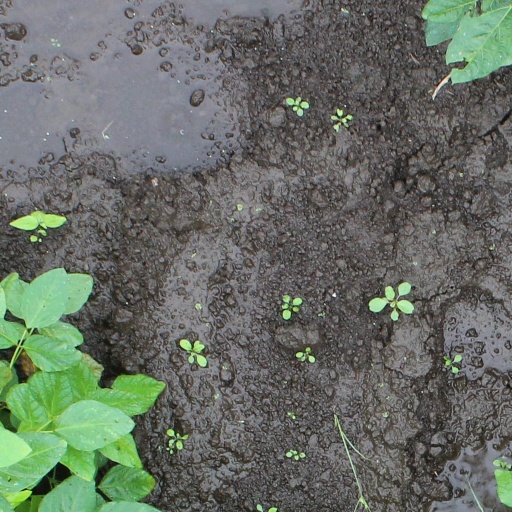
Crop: soybean